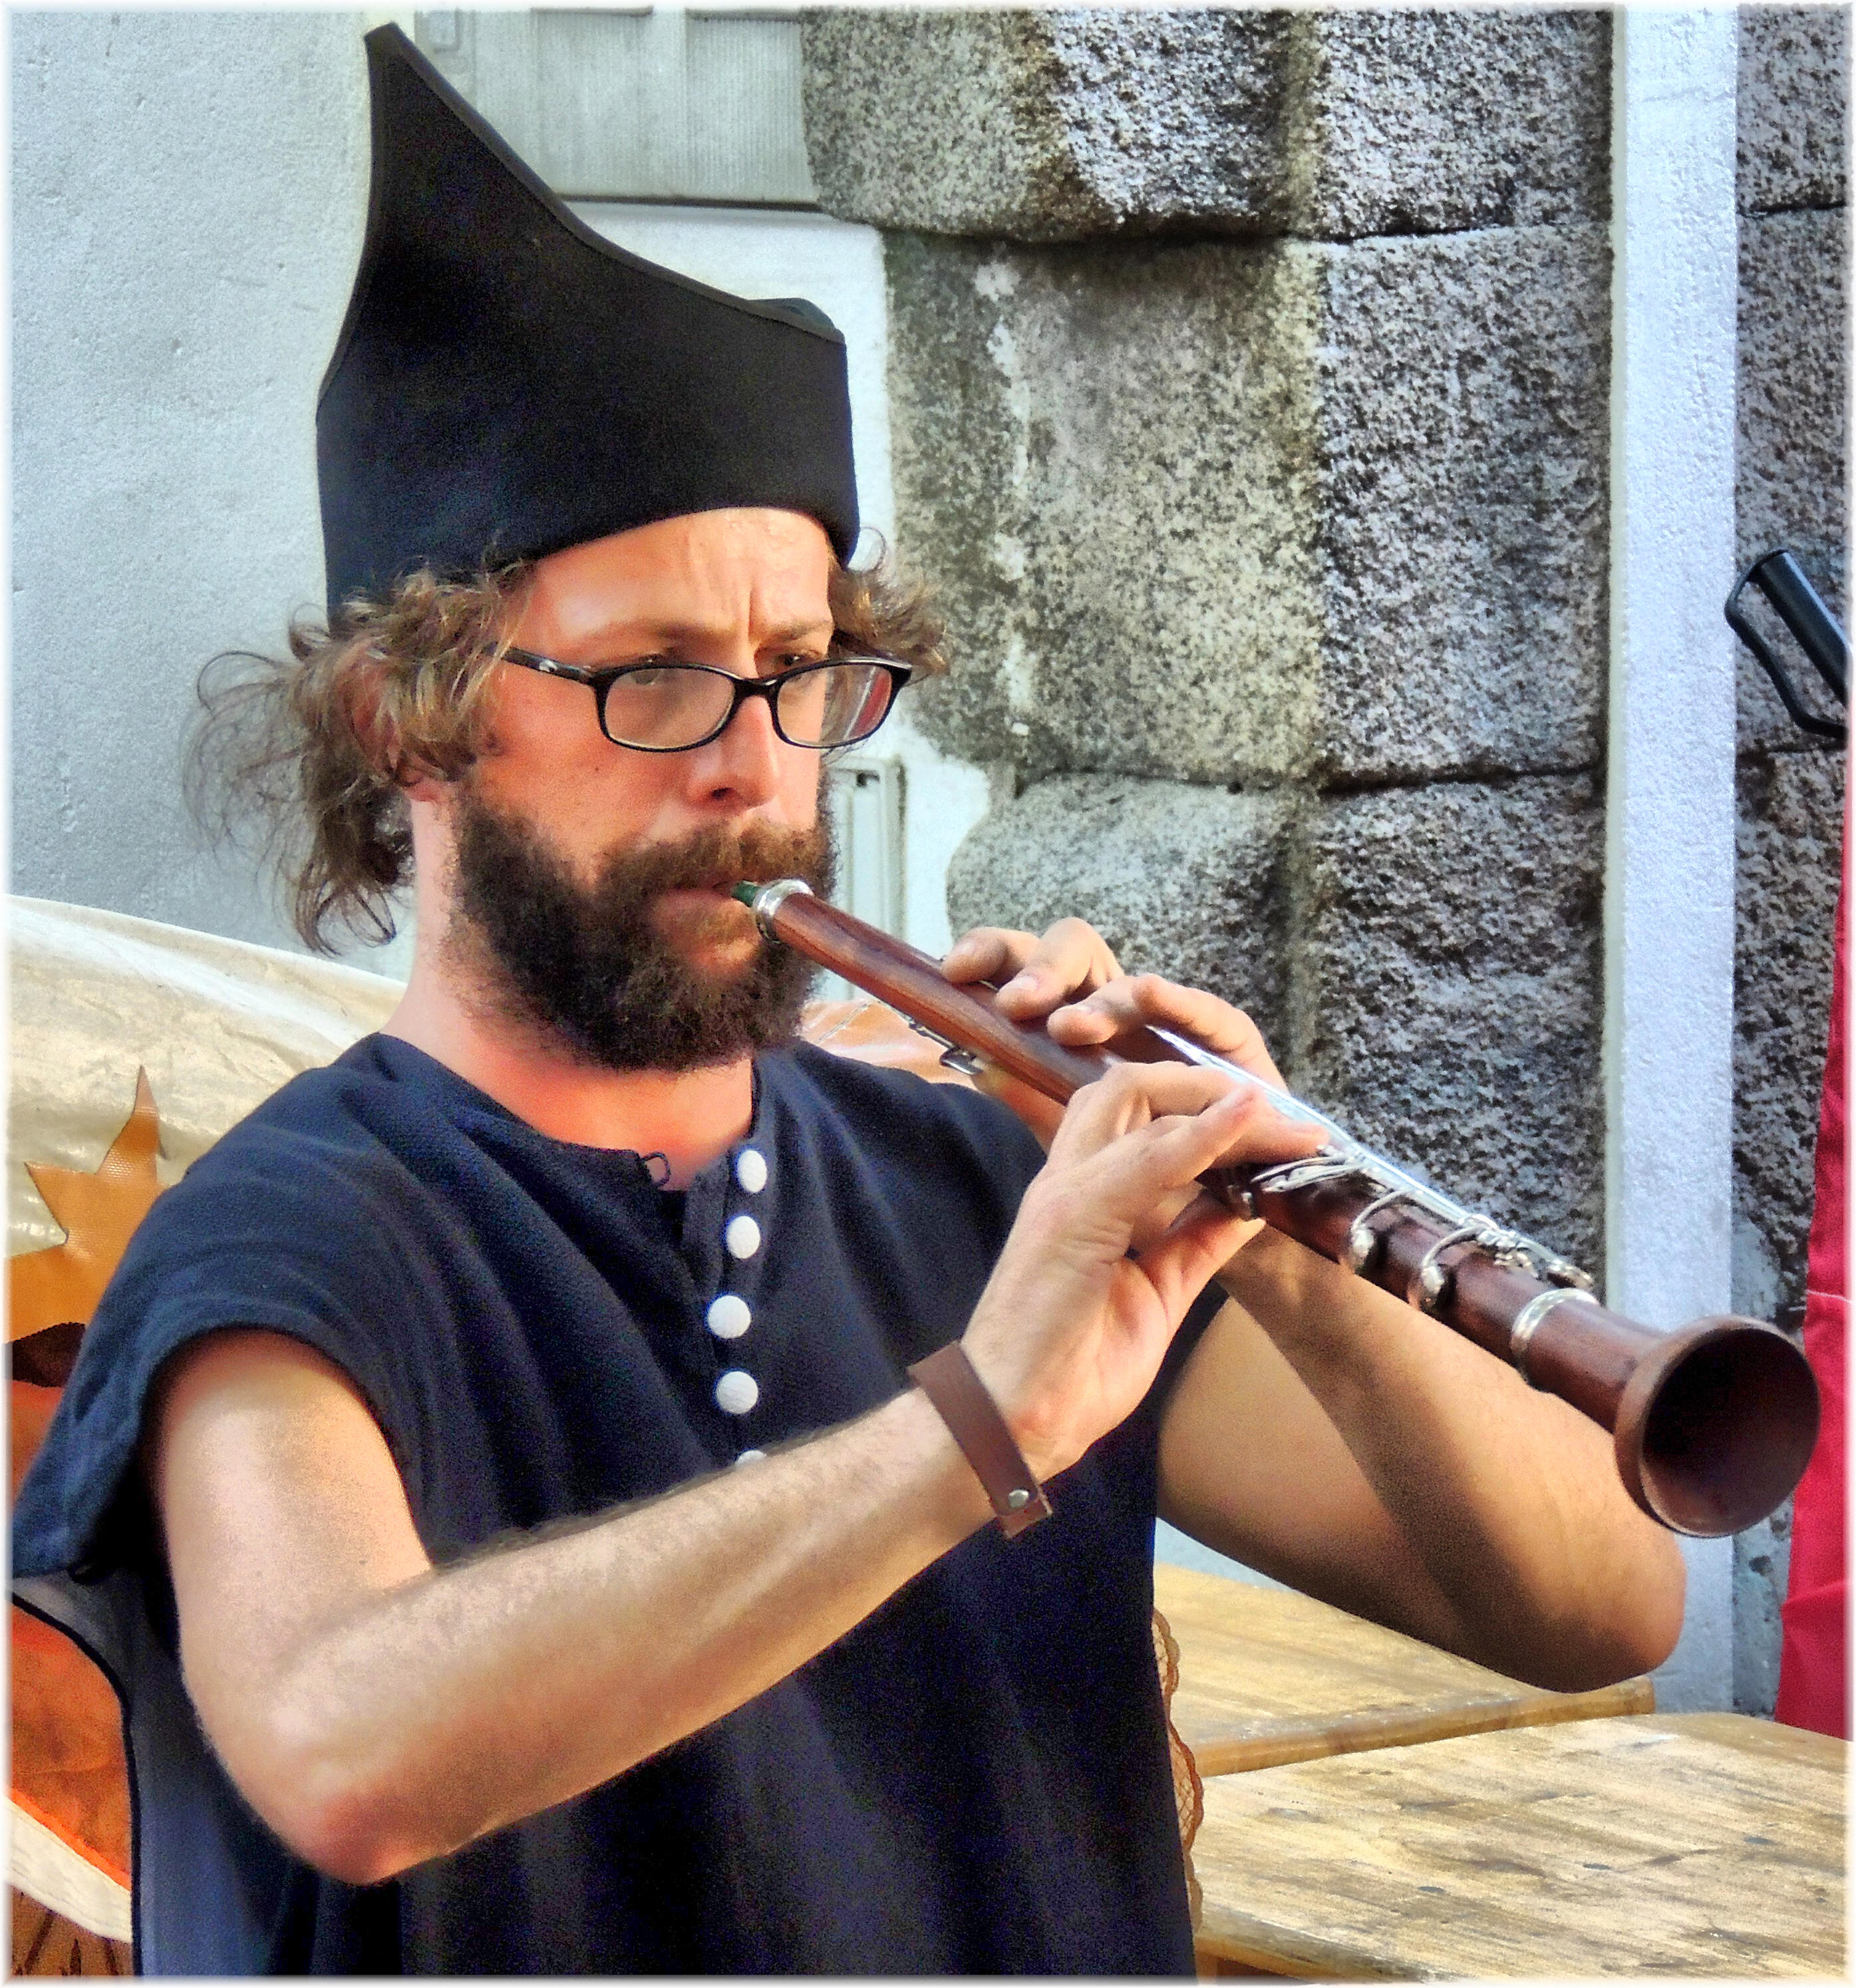
musical instrument, cool image, flute, wind instrument, woodwind instrument